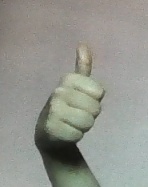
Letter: aleff